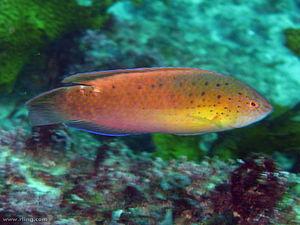
Austrolabrus maculatus est une espèce de poissons de la famille des Labridae du sud de l'Australie, c'est la seule espèce du genre Austrolabrus.
Les Labridae, ou communément nommés les Labres, représentent une vaste famille de poissons avec plus de 500 espèces distinctes. Ils constituent la deuxième plus grande famille des poissons marins et la troisième plus importante famille de l'ordre des Perciformes.